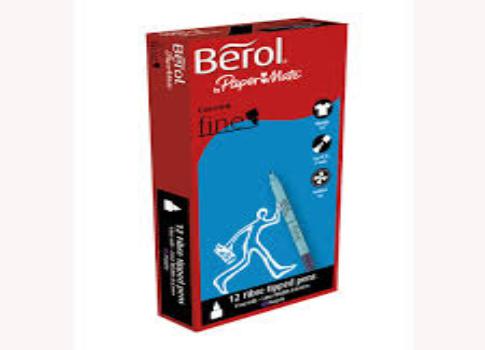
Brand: berol
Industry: Others